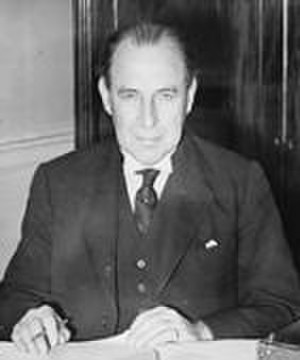
Chancellor of the Exchequer / Storbritanniens finansministre, fra 1902 og frem
Sir John Anderson
Chancellor of the Exchequer er den titel, som bæres af en den britiske minister i kabinettet med ansvar for regeringens økonomiske og finansielle politik og styring. Normalt kaldes han kansleren. Kansleren er den øverst ansvarlige minister i det ministerielle departement Her Majesty’s Treasury, der svarer til det danske finansministerium. Posten er et af de fire højeste statsembeder og er i nyere tid det næsthøjeste embede i Storbritannien, kun overgået af premierministeren og justitsministeren: lord kansleren.